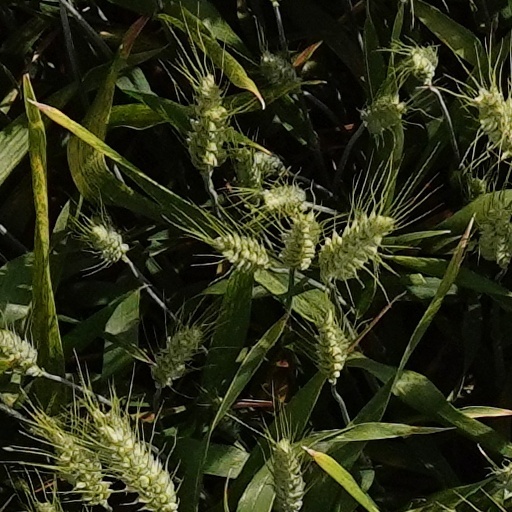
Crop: wheat